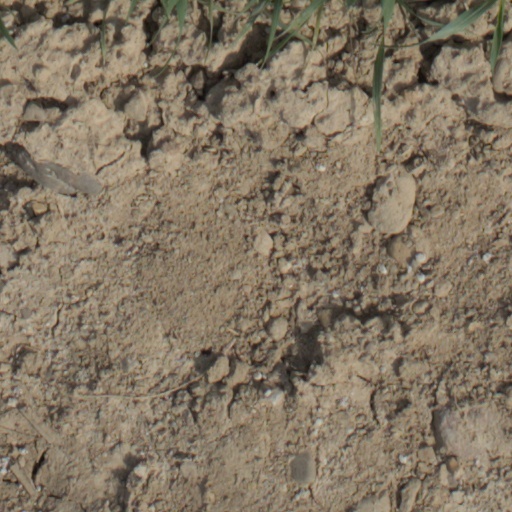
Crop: wheat